Werner Hosewinckel Christie (agronomist)

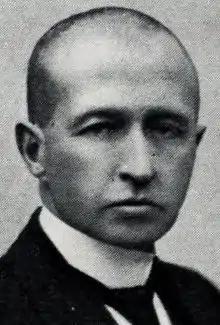
Portrait from a 1921 student anniversary book

Werner Hosewinkel Christie (20 December 1877 – 29 April 1927) was a Norwegian agricultural researcher.